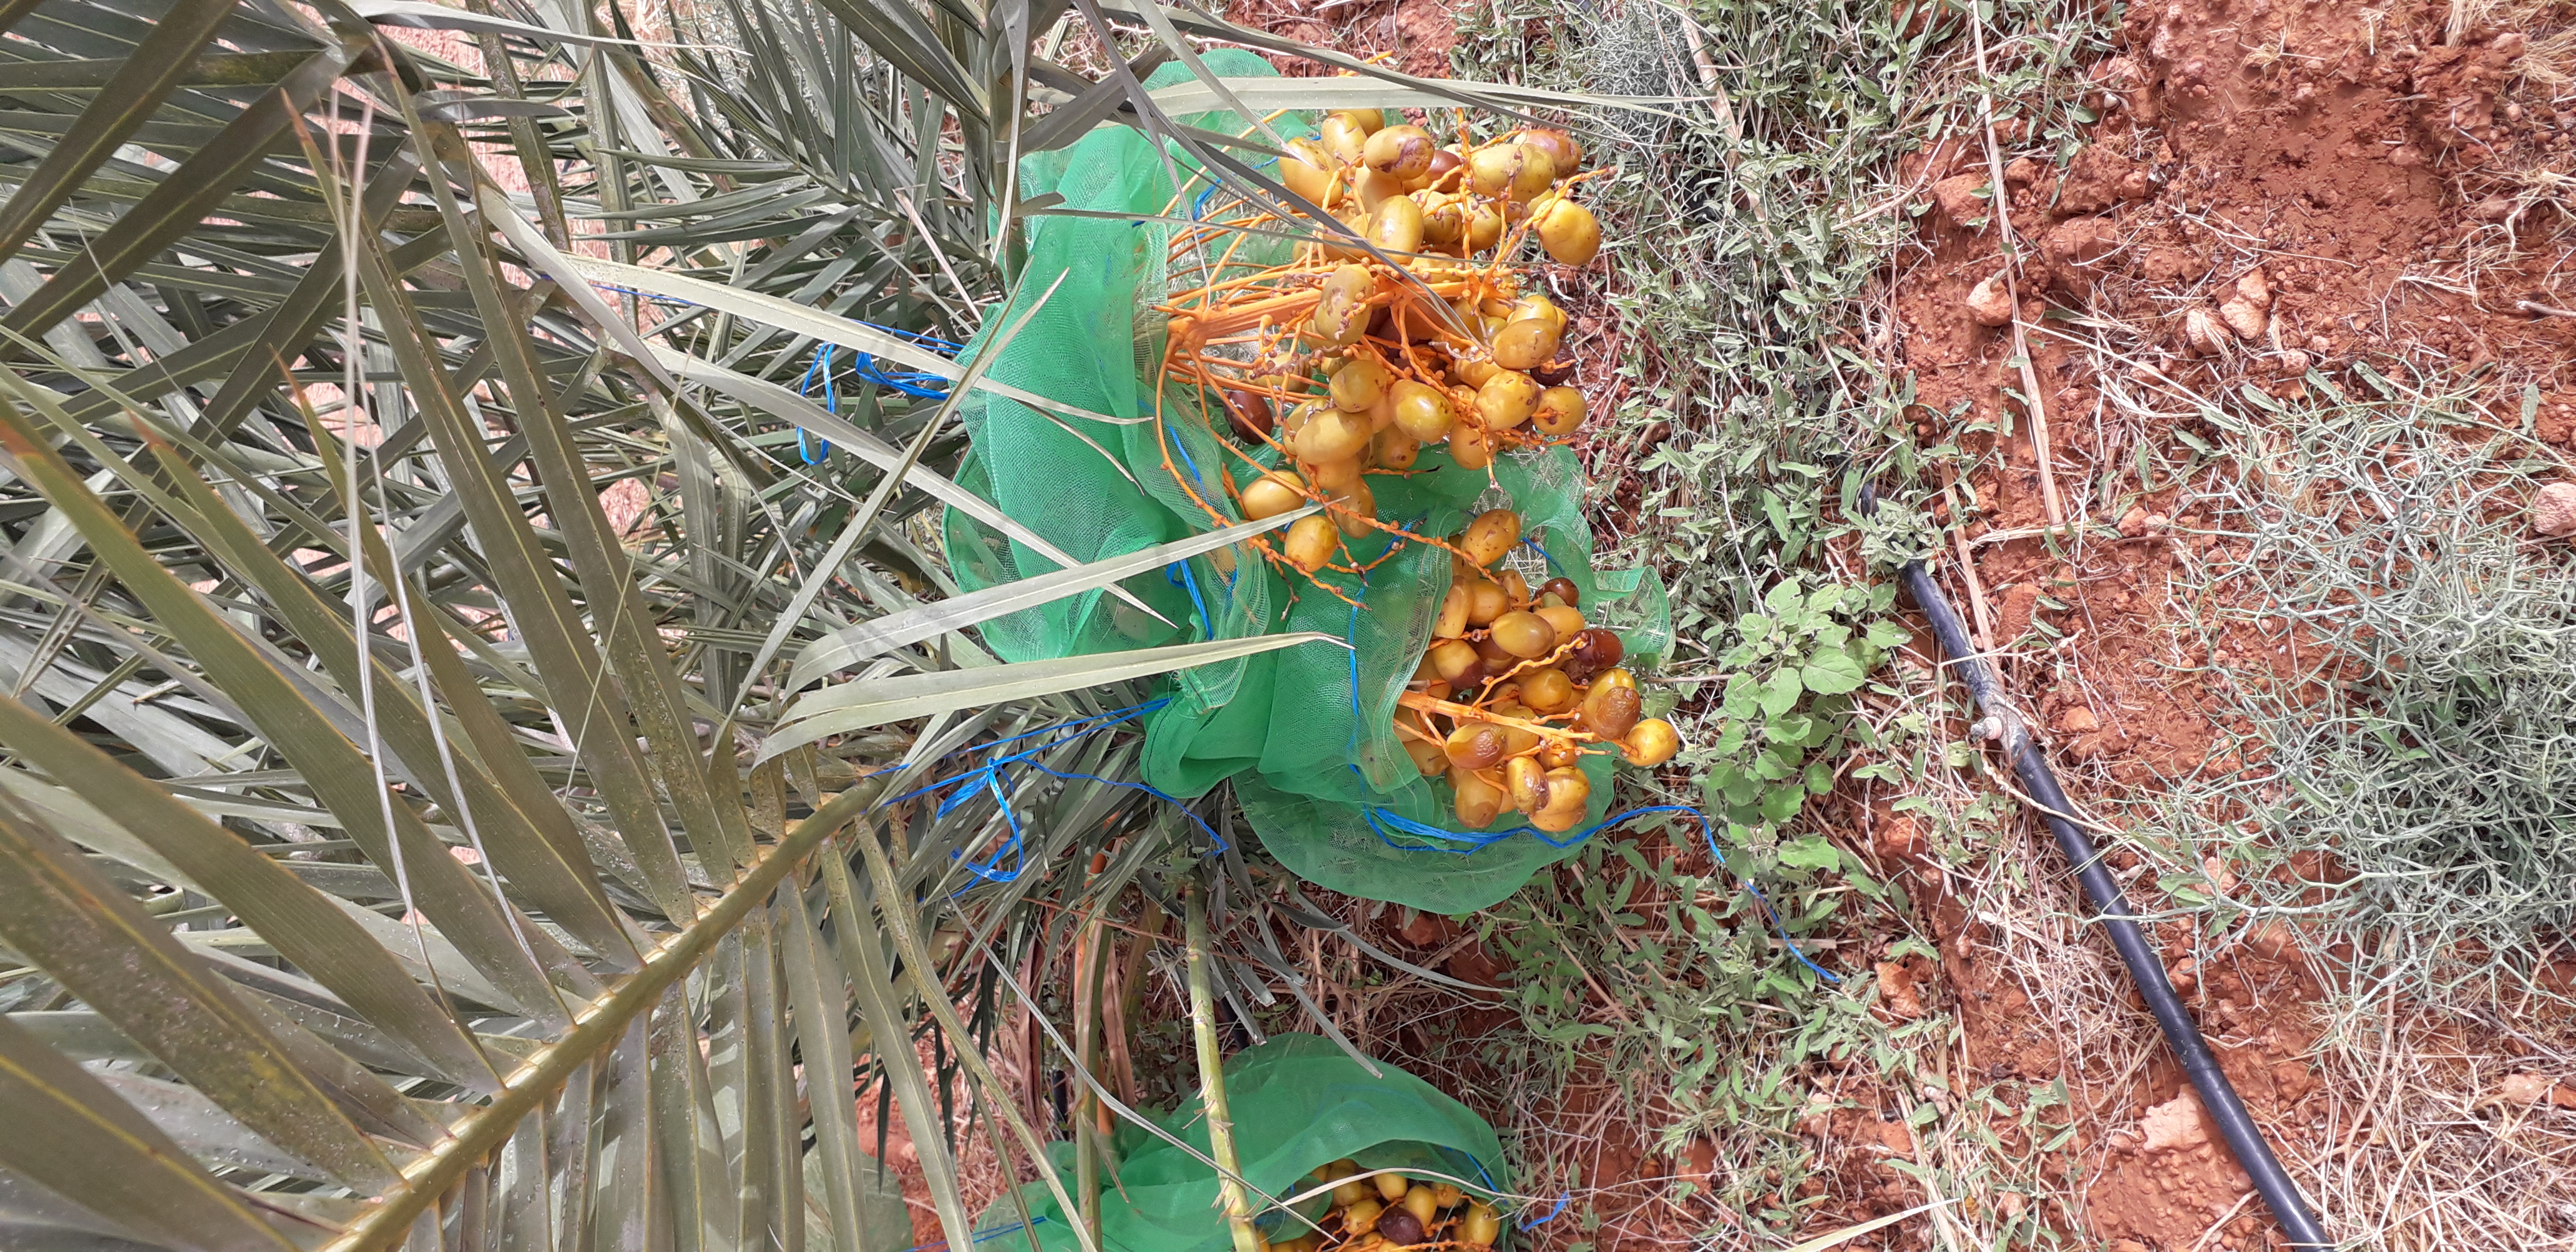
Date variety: Boufagous